Israel–Philippines relations

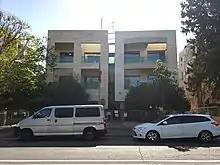
Philippines Embassy, Tel Aviv

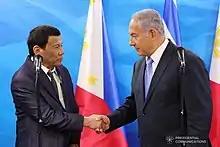
Israeli Prime Minister Benjamin Netanyahu with Philippine President Rodrigo Duterte during his state visit to Israel in 2018

More than a thousand of German and Austrian Jews escaped to the Philippines when no other country accepted them. The rescue strategy was decided while playing cards and smoking cigars by three men: President Manuel L. Quezon, Paul McNutt and Frieder family. President Quezon opened the country's doors to the fleeing refugees as "it was the right thing to do". McNutt, who was the American High Commissioner to the Philippines, jeopardized his career as he persuaded the US government to issue thousands of working visas for the Jews, while the Frieder brothers, provided jobs in their own cigar factory. He and his brothers also raised money for the Jews' transport to Manila and established shelters and schools.